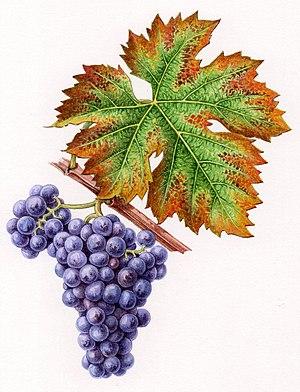
Aquarelles originales pour le Cépages de France (2001)
Le cabernet franc est un cépage noir de cuve. Il appartient à la famille des Carmenets, dont il est le membre le plus proche des variétés sauvages. Selon Guy Lavignac, il proviendrait du côté espagnol du vignoble pyrénéen et aurait gagné le sud-ouest de la France grâce aux pèlerins de retour de Saint-Jacques-de-Compostelle.